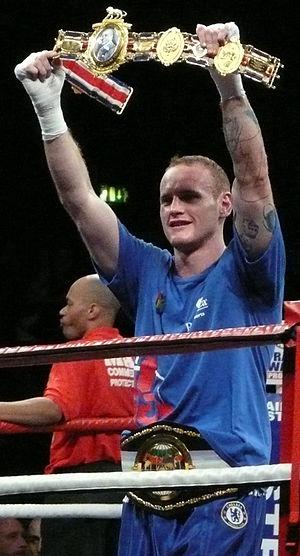
George Groves est un boxeur anglais né le 26 mars 1988 à Hammersmith.